Maruthanayagam Pillai

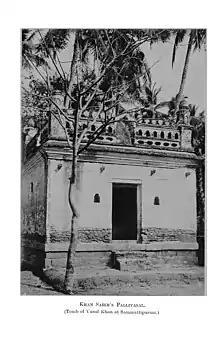
Khan Sahib's Pallivasal (Tomb) in 1914

Muhammad Yusuf Khan (born Maruthanayagam Pillai) was a commandant of the British East India Company's Madras Army. He was born in a Tamil Vellalar family in a village called Keelapanaiyur in British India, what is now in Mudukulathur Taluk, Ramanathapuram District of Tamil Nadu, India. He converted to Islam and was named Muhammad Yusuf Khan. He was popularly known as Khan Sahib when he became the ruler of Madurai. He became a warrior in the Arcot troops, and later a commandant for the British East India Company troops. The British and the Arcot Nawab employed him to suppress the Puli Thevar (a.k.a. Palayakkarar) uprising in South India. Later he was entrusted to administer the Madurai country when the Madurai Nayak rule ended.